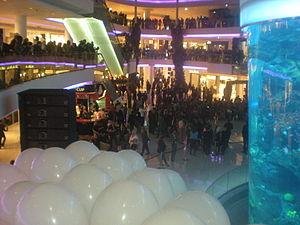
Le Morocco Mall est un centre commercial inauguré à Casablanca au Maroc le 5 décembre 2011. Il s'étale sur une surface dédiée totalisant 190 000 m² d'espaces de loisirs, restaurants et d'enseignes. En 2012, le Morocco Mall a reçu à Cannes le prix MIPIM Award dans la catégorie du meilleur centre commercial sur le plan architectural.
Le Maroc occupe une place relativement confortable concernant le tourisme à l'échelle continentale, il fait partie du trio de tête constitué avec l'Afrique du Sud et l'Égypte, cependant, à l'échelle mondiale le Maroc arrive à la 29ᵉ place et rêve de se hisser à la 20ᵉ place à l'horizon 2020. Le nombre d'arrivées de touristes au Royaume du Maroc est passé de 4,4 millions en 2001 à 9,3 millions en 2010 avec une croissance des revenus touristiques passant de 31 milliards de dirhams à près de 60 milliards de dirhams à la fin de la dernière décennie à la veille du printemps arabe. La progression du secteur touristique au Maroc a été accompagné par un plan stratégique dit vision 2010 d'un objectif de 10 millions de touristes vers l'année 2010, un plan enclenché le 10 janvier 2001 à Marrakech.